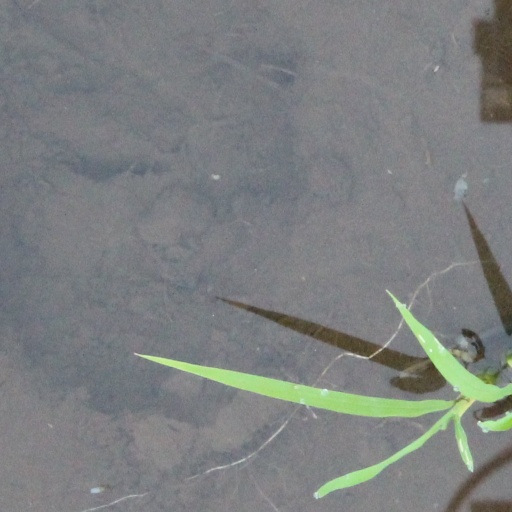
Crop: rice